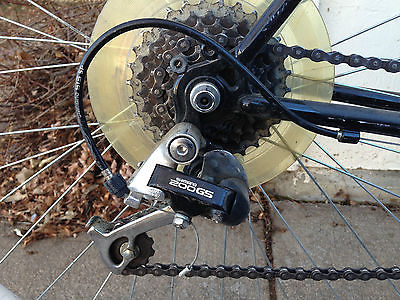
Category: bicycle